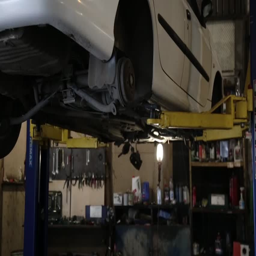
lifting a car without rear - wheel on elevator in workshop of service station